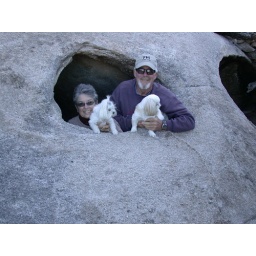
We are standing in a natural rock cave created by years of water and environmental washing away of softer rock and sand.